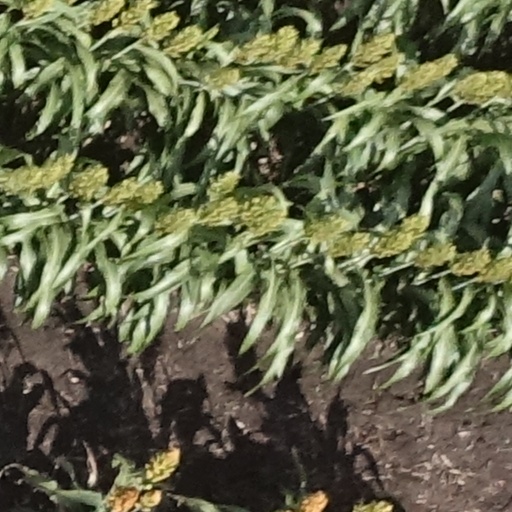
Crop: sorghum